Gu Songfen

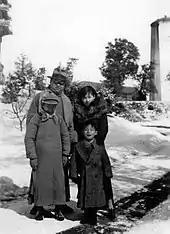
Gu Songfen (front right) with his parents and older brother at Yenching University, winter 1935

Gu was born 4 February 1930 in Suzhou, Jiangsu, Republic of China. He is the youngest son of Gu Tinglong, a well known sinologist and calligrapher. His given name "Songfen" comes from a passage of the 3rd-century treatise "Wen fu" written by Lu Ji.